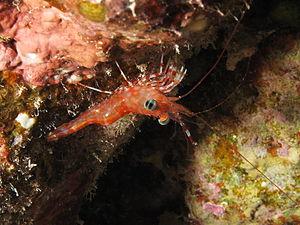
Les Rhynchocinetidae sont une famille de crevettes de l'ordre des Decapoda.
Cinetorhynchus reticulatus, communément nommé Crevette danseuse aux yeux verts, est une espèce de crevette de la famille des Rhynchocinetidae.
Cinetorhynchus est un genre de crevette de la famille des Rhynchocinetidae.